Lauren Shera

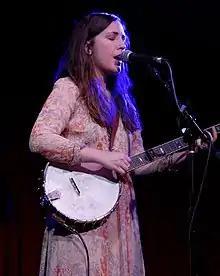
Shera performing at the Hotel Cafe in 2015

Lauren Shera (born c. 1988) is an American folk musician and guitarist.